John Absolon

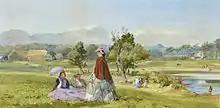
Absolon's watercolour "A Summer Idle"

Absolon was born in Lambeth in May 1815. He was described in a profile in "The Art Journal" as "one among many artists who have raised themselves by energy and perseverance alone to a good position in their profession and in society". By the age of 15 he was earning a living as a portrait painter, and two years later he was working as a theatrical scene-painter, contributing the figures to stage sets at Drury Lane and Covent Garden. He showed two oil paintings on religious subjects at the British Institution in 1837, but dissatisfied with the direction of his work, left for Paris the next year, accompanied by his wife. He stayed there for almost a year, supporting himself by painting miniatures. From 1839 he exhibited at the New Watercolour Society, of which he had become a member before his departure for France. He resigned from the society in 1858 to concentrate on oil painting, and showed several works at the Royal Academy, but returned to it in 1861.